Valentina Lodovini

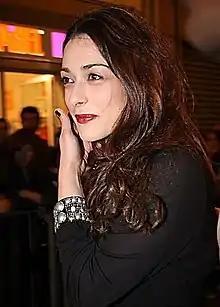
Lodovini in 2008

Born in Umbertide, Italy, Lodovini grew up in Sansepolcro and attended the School of Dramatic Arts in Perugia, then moved in Rome to continue her studies at the Centro Sperimentale di Cinematografia. After some secondary roles, Lodovini emerged in 2007 with Carlo Mazzacurati's drama film "La giusta distanza", for which she was nominated for David di Donatello for Best Actress.